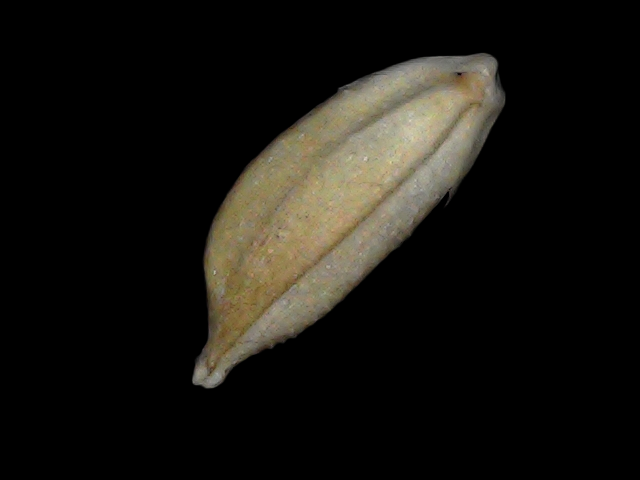
Rice variety: Bd34